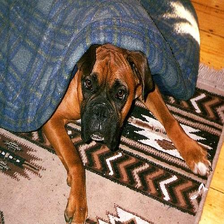
Species: dog
Breed: boxer